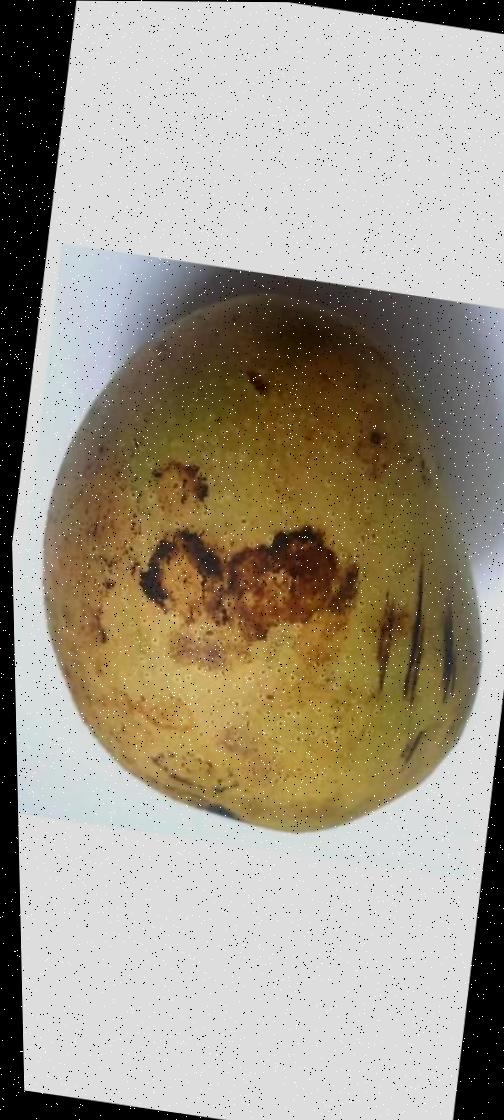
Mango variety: Ashshina Classic